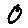
Label: 0